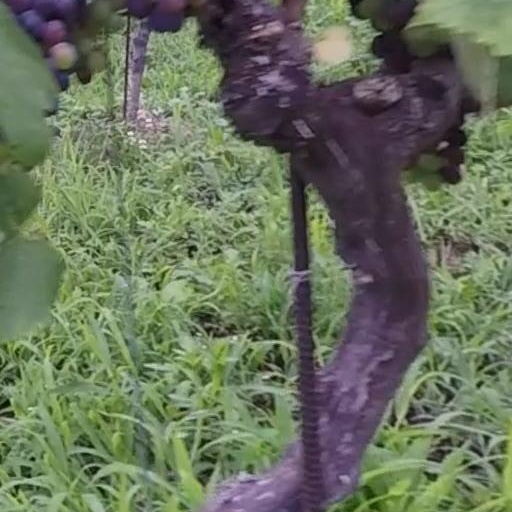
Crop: grape